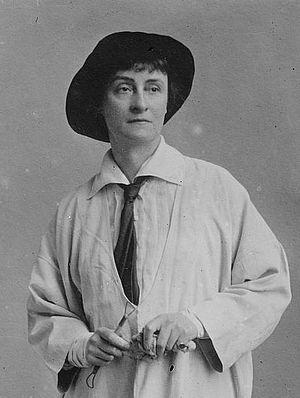
Janet Scudder, née le 27 octobre 1869 à Terre Haute et morte le 9 juin 1940 à Rockport, est une sculptrice américaine. Elle a notamment étudié à l'Art Academy of Cincinnati.